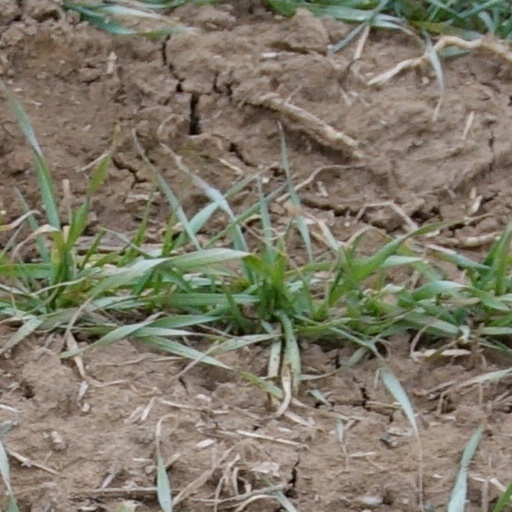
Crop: wheat